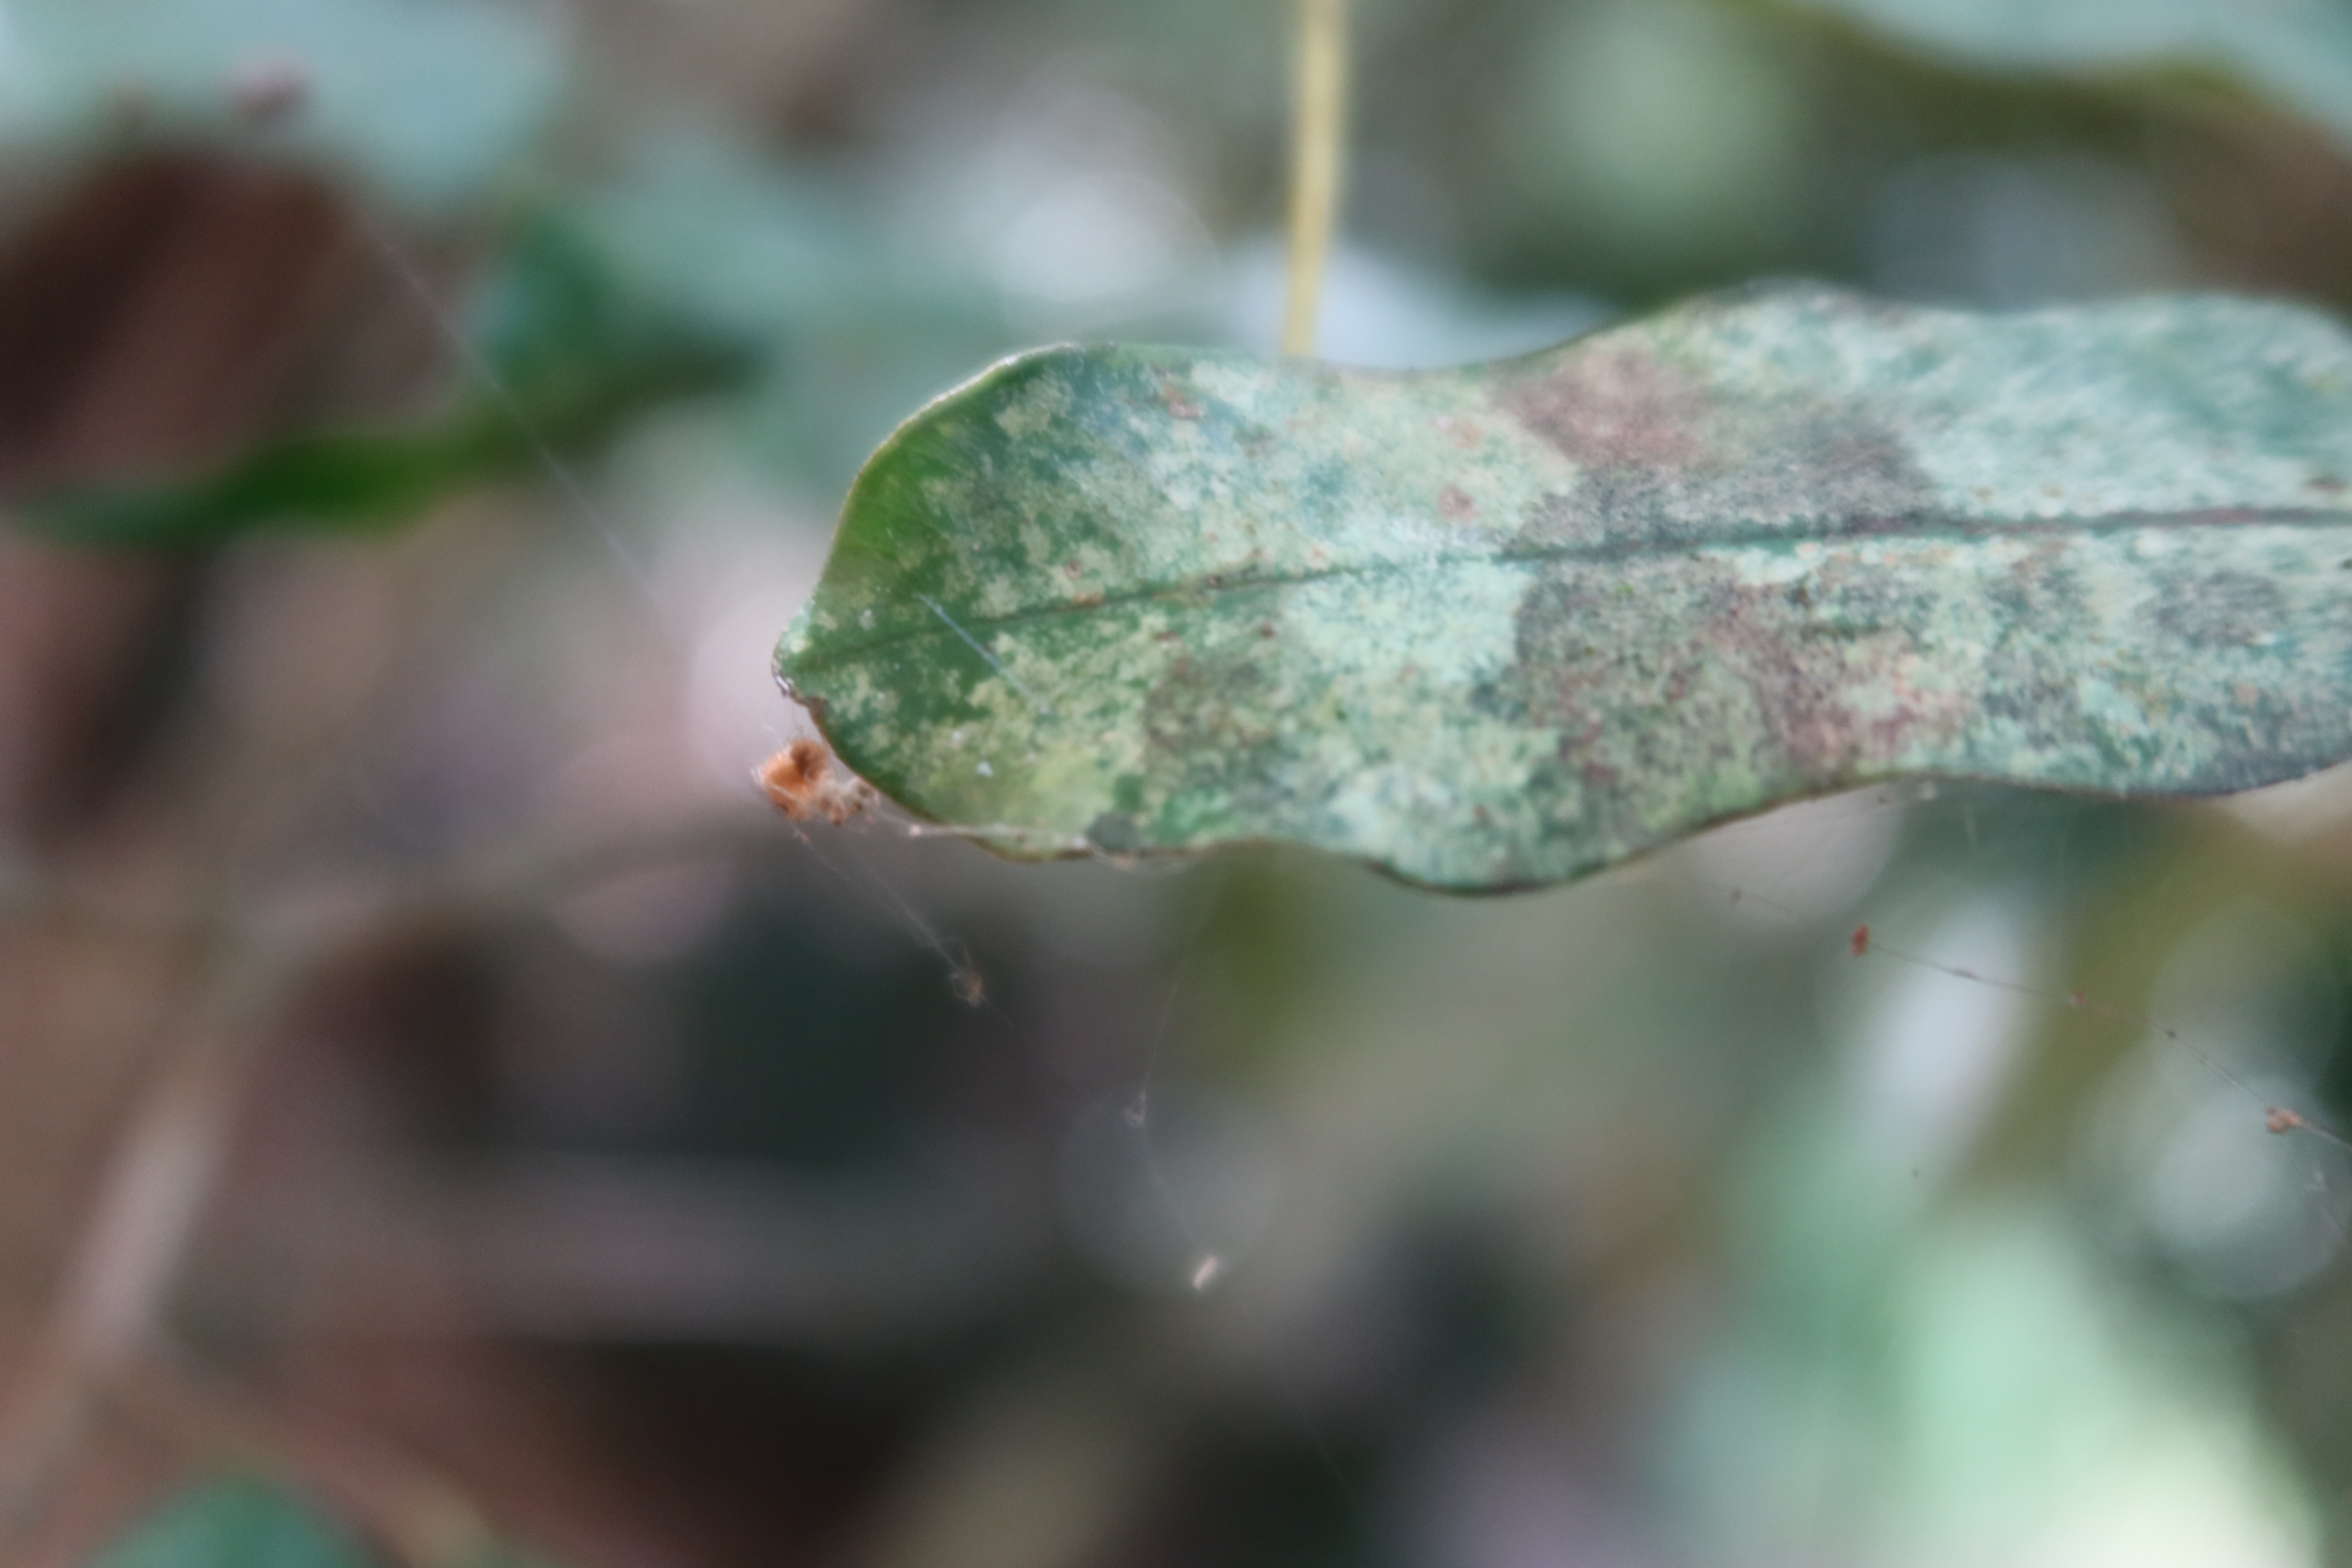
Label: Downy mildew